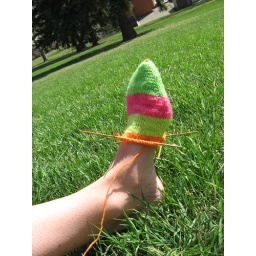
Neon elf socks in the first green grass of spring!